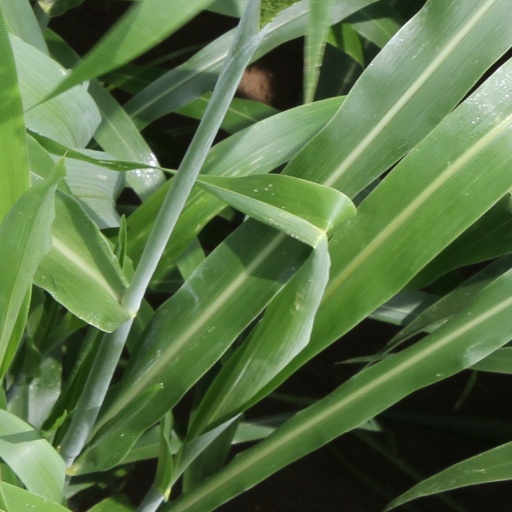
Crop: sorghum